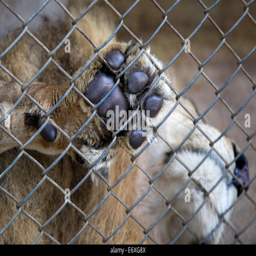
animal with a paw pressed up against the wire behind a cage